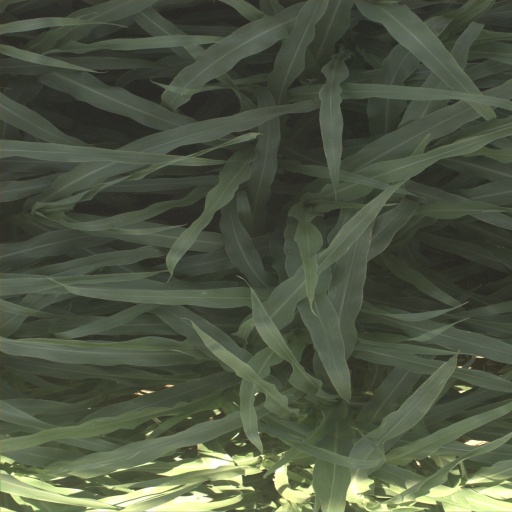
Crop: sorghum